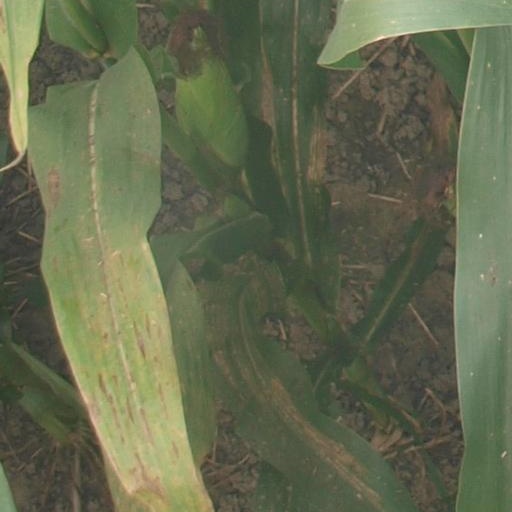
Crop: maize; corn